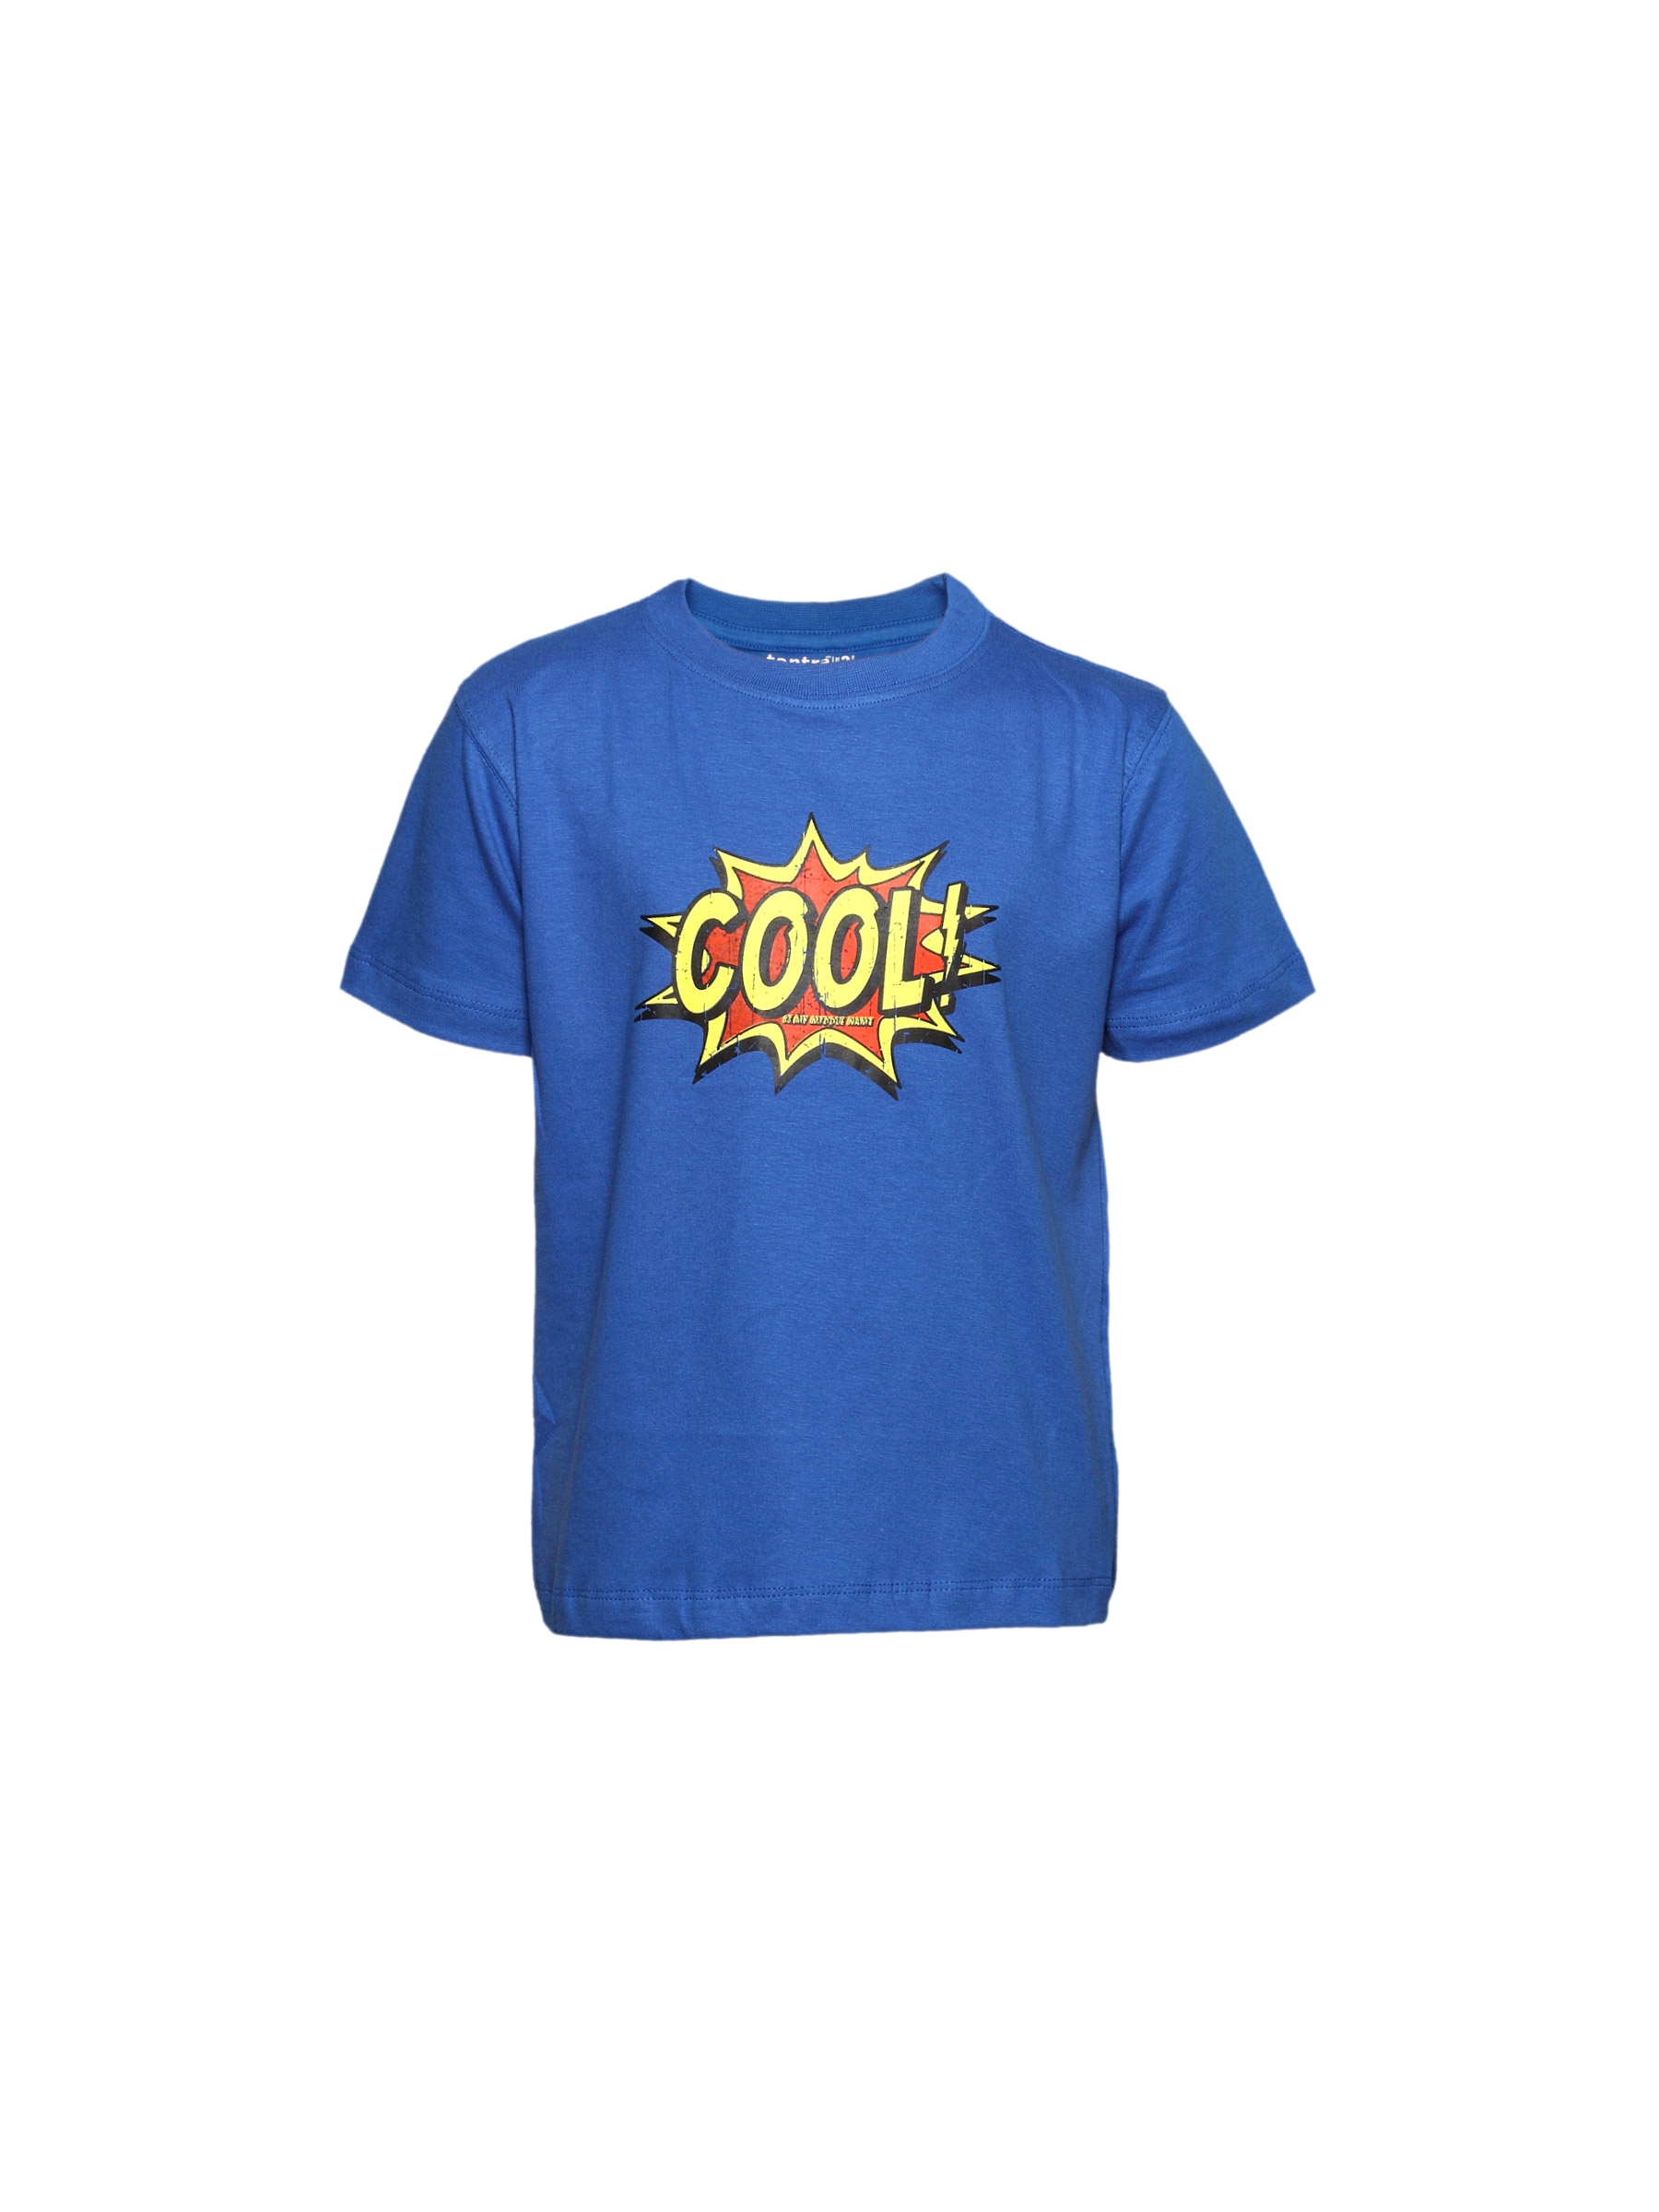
Tantra Kid's Cool Royal Blue Kidswear
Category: Apparel / Topwear / Tshirts
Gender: Unisex
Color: Blue
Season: Summer 2011
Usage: Casual